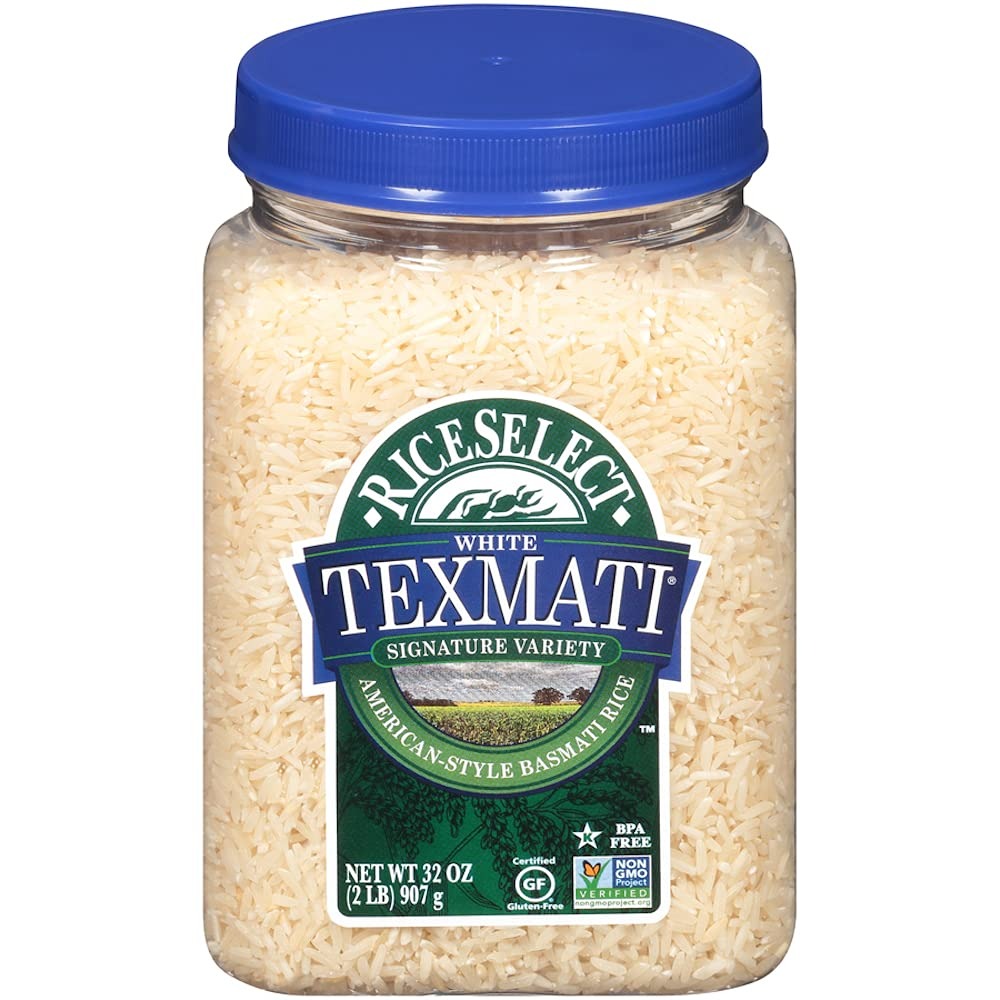
Item Name: RiceSelect Texmati White Rice, Long Grain, Gluten-Free, Non-GMO, 32 oz (Pack of 4 Jars)
Bullet Point 1: ENRICH YOUR KITCHEN with RiceSelect Signature Texmati White Rice to enliven your favorite rice-based recipe with unforgettable flavors. Our proprietary Texmati grain is a unique hybrid of American long-grain and Basmati rice, exclusively offered by RiceSelect.
Bullet Point 2: HEALTHY AND TRADITIONAL: Our Texmati White Rice is Non-GMO Project Verified, Certified Gluten-Free, and Certified Kosher by Star K, making it a great addition to your pantry, no matter your dietary restrictions. Perfect for home cooks, vegans, and vegetarians alike!
Bullet Point 3: CULINARY STANDARDS: Finally, rice specifically designed for a home cook as thoughtful and discerning as you. Our Signature Line rice products feature unforgettable aroma, texture, and taste, so every creation lives up to your signature culinary standard. Made with no preservatives or additives and low in fat, cholesterol, and sodium. State of Readiness: Ready to Cook
Bullet Point 4: DESIGNED FOR YOUR SIGNATURE TASTE: Premium Texmati White fluffy rice is the essential option for professional chefs and serious home cooks who welcome new, bold flavors or reinventing familiar recipes in exciting ways. Perfect for jazzing up soups, stews, salads, casseroles, veggies, meat, chicken, fish, etc.
Bullet Point 5: HOW TO COOK: See Back of Jar for Full Details (Bring water to a boil. Add salt or butter or olive oil. Stir in rice. Cover with lid; reduce heat to low and simmer 15 minutes. Remove from heat and let stand (covered) 5 minutes. Fluff with a fork and serve. Yields approximately 3 cups.)
Bullet Point 6: Packaged in four 100% recyclable, BPA-Free 32-ounce jars
Value: 128.0
Unit: Ounce

Price: 19.245